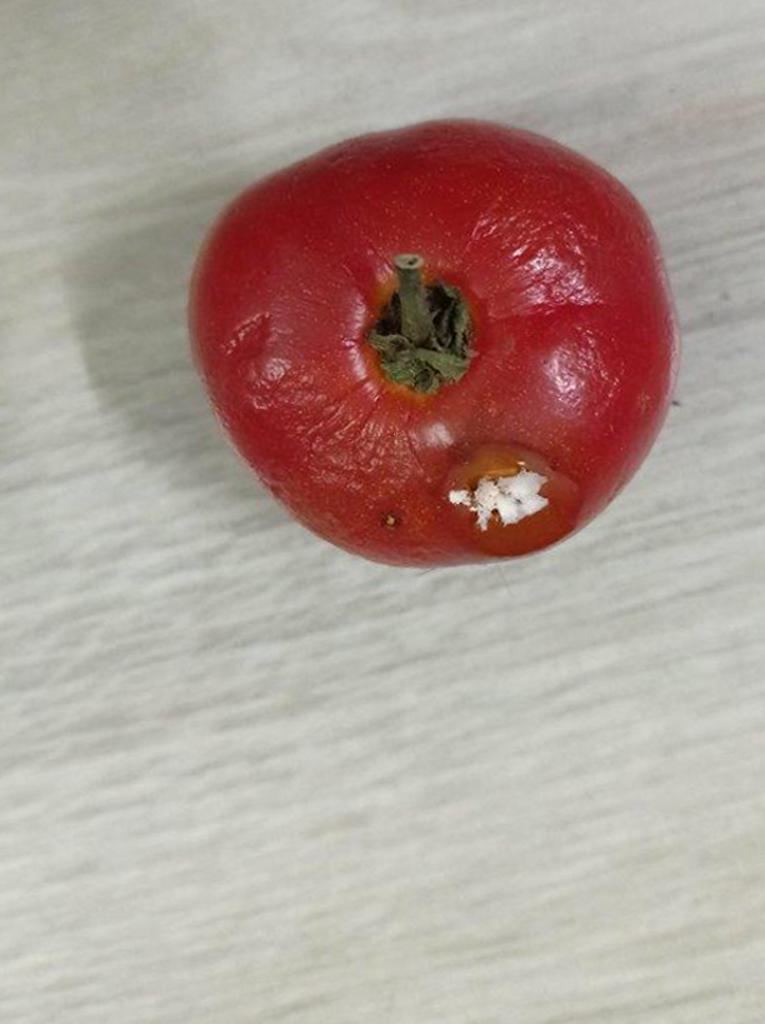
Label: Rotten